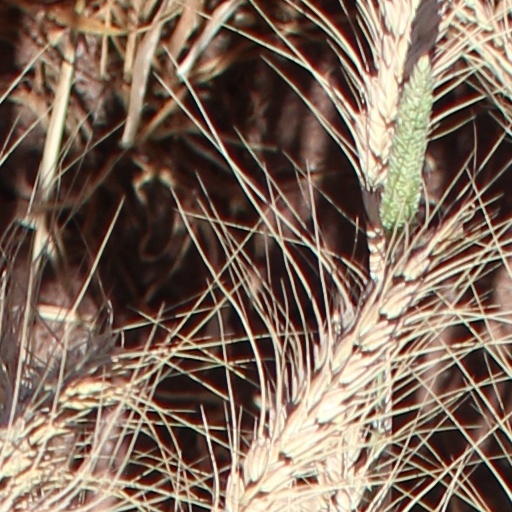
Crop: wheat